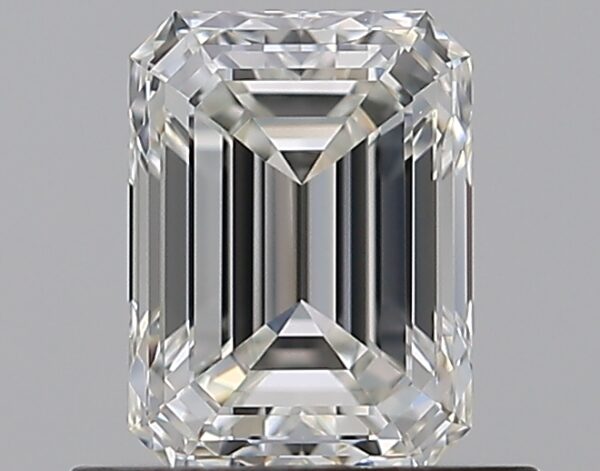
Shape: emerald
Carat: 0.73
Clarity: VVS1
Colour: H
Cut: EX
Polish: EX
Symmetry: VG
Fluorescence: N
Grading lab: GIA
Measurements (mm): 5.89 x 4.35 x 2.99